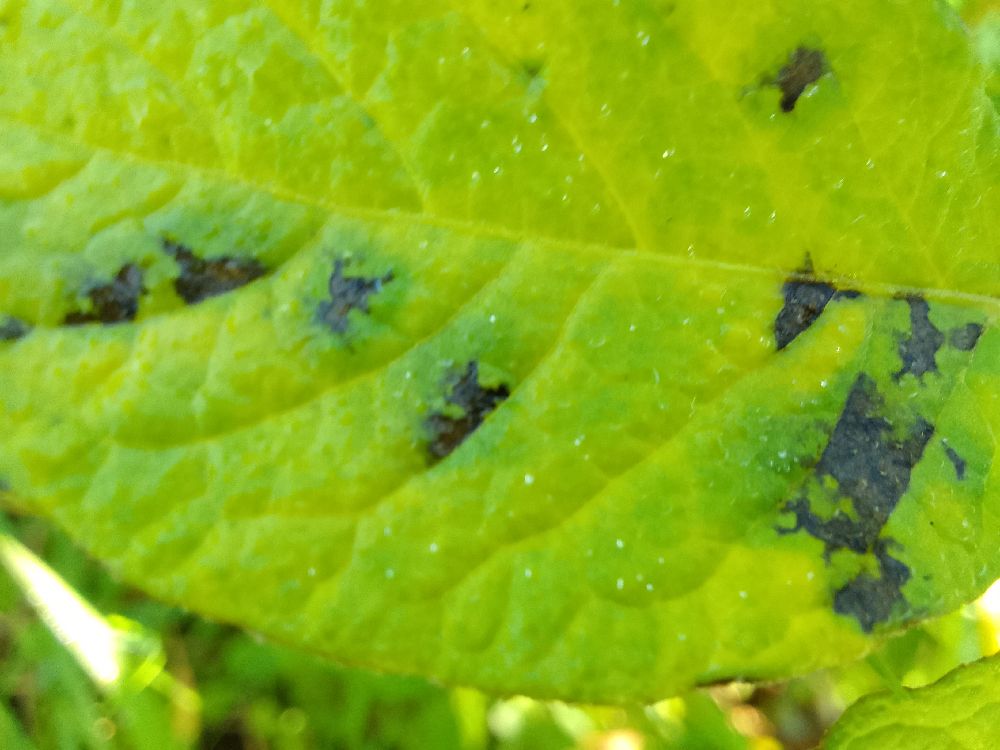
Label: Early blight